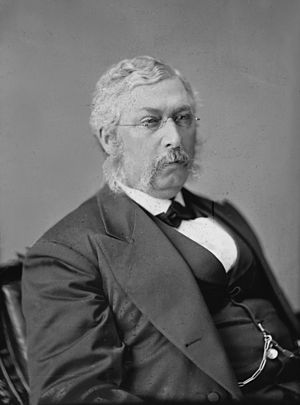
Amerikanske flådeministre / Flådeministre / Kabinetsminister
George Maxwell Robeson
Amerikanske flådeministre eller United States Secretary of the Navy er den civile leder af det amerikanske flådeministerium. Posten som flådeminister var en post i præsidentens kabinet frem til 1947, hvor flåde, hær og det nyoprettede luftvåben blev samlet under forsvarsministeriet og forsvarsministeren overtog posten i kabinettet. Posten som flådeminister besættes ved at præsidenten nominerer en kandidat, som skal godkendes af et flertal i Senatet.